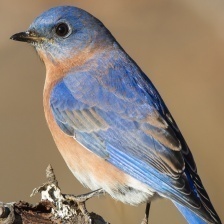
Species: EASTERN BLUEBIRD
Scientific name: SIALIA SIALIS